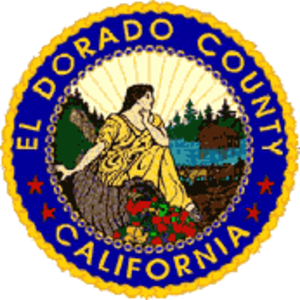
Le comté d'El Dorado est un comté de l'État de Californie aux États-Unis. Au recensement de 2010, il comptait 181 058 habitants. Son chef-lieu est Placerville.